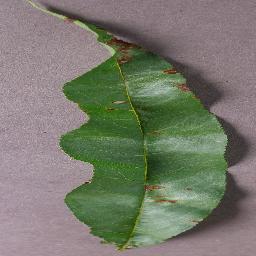
Label: Peach___Bacterial_spot